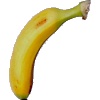
Label: banana_lady_finger